Unity Building (Chicago)

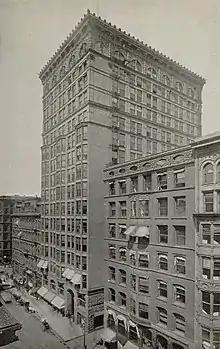
Unity Building, 1902

The Unity Building in Chicago, Illinois, at 127 North Dearborn Street in the Chicago Loop, was a 17-story building that was once the tallest skyscraper in Chicago. Gustave Loehr had an office in this building, and it was in his office that the Rotary Club of Chicago held its first club meeting, on February 23, 1905.